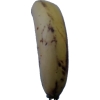
Label: banana